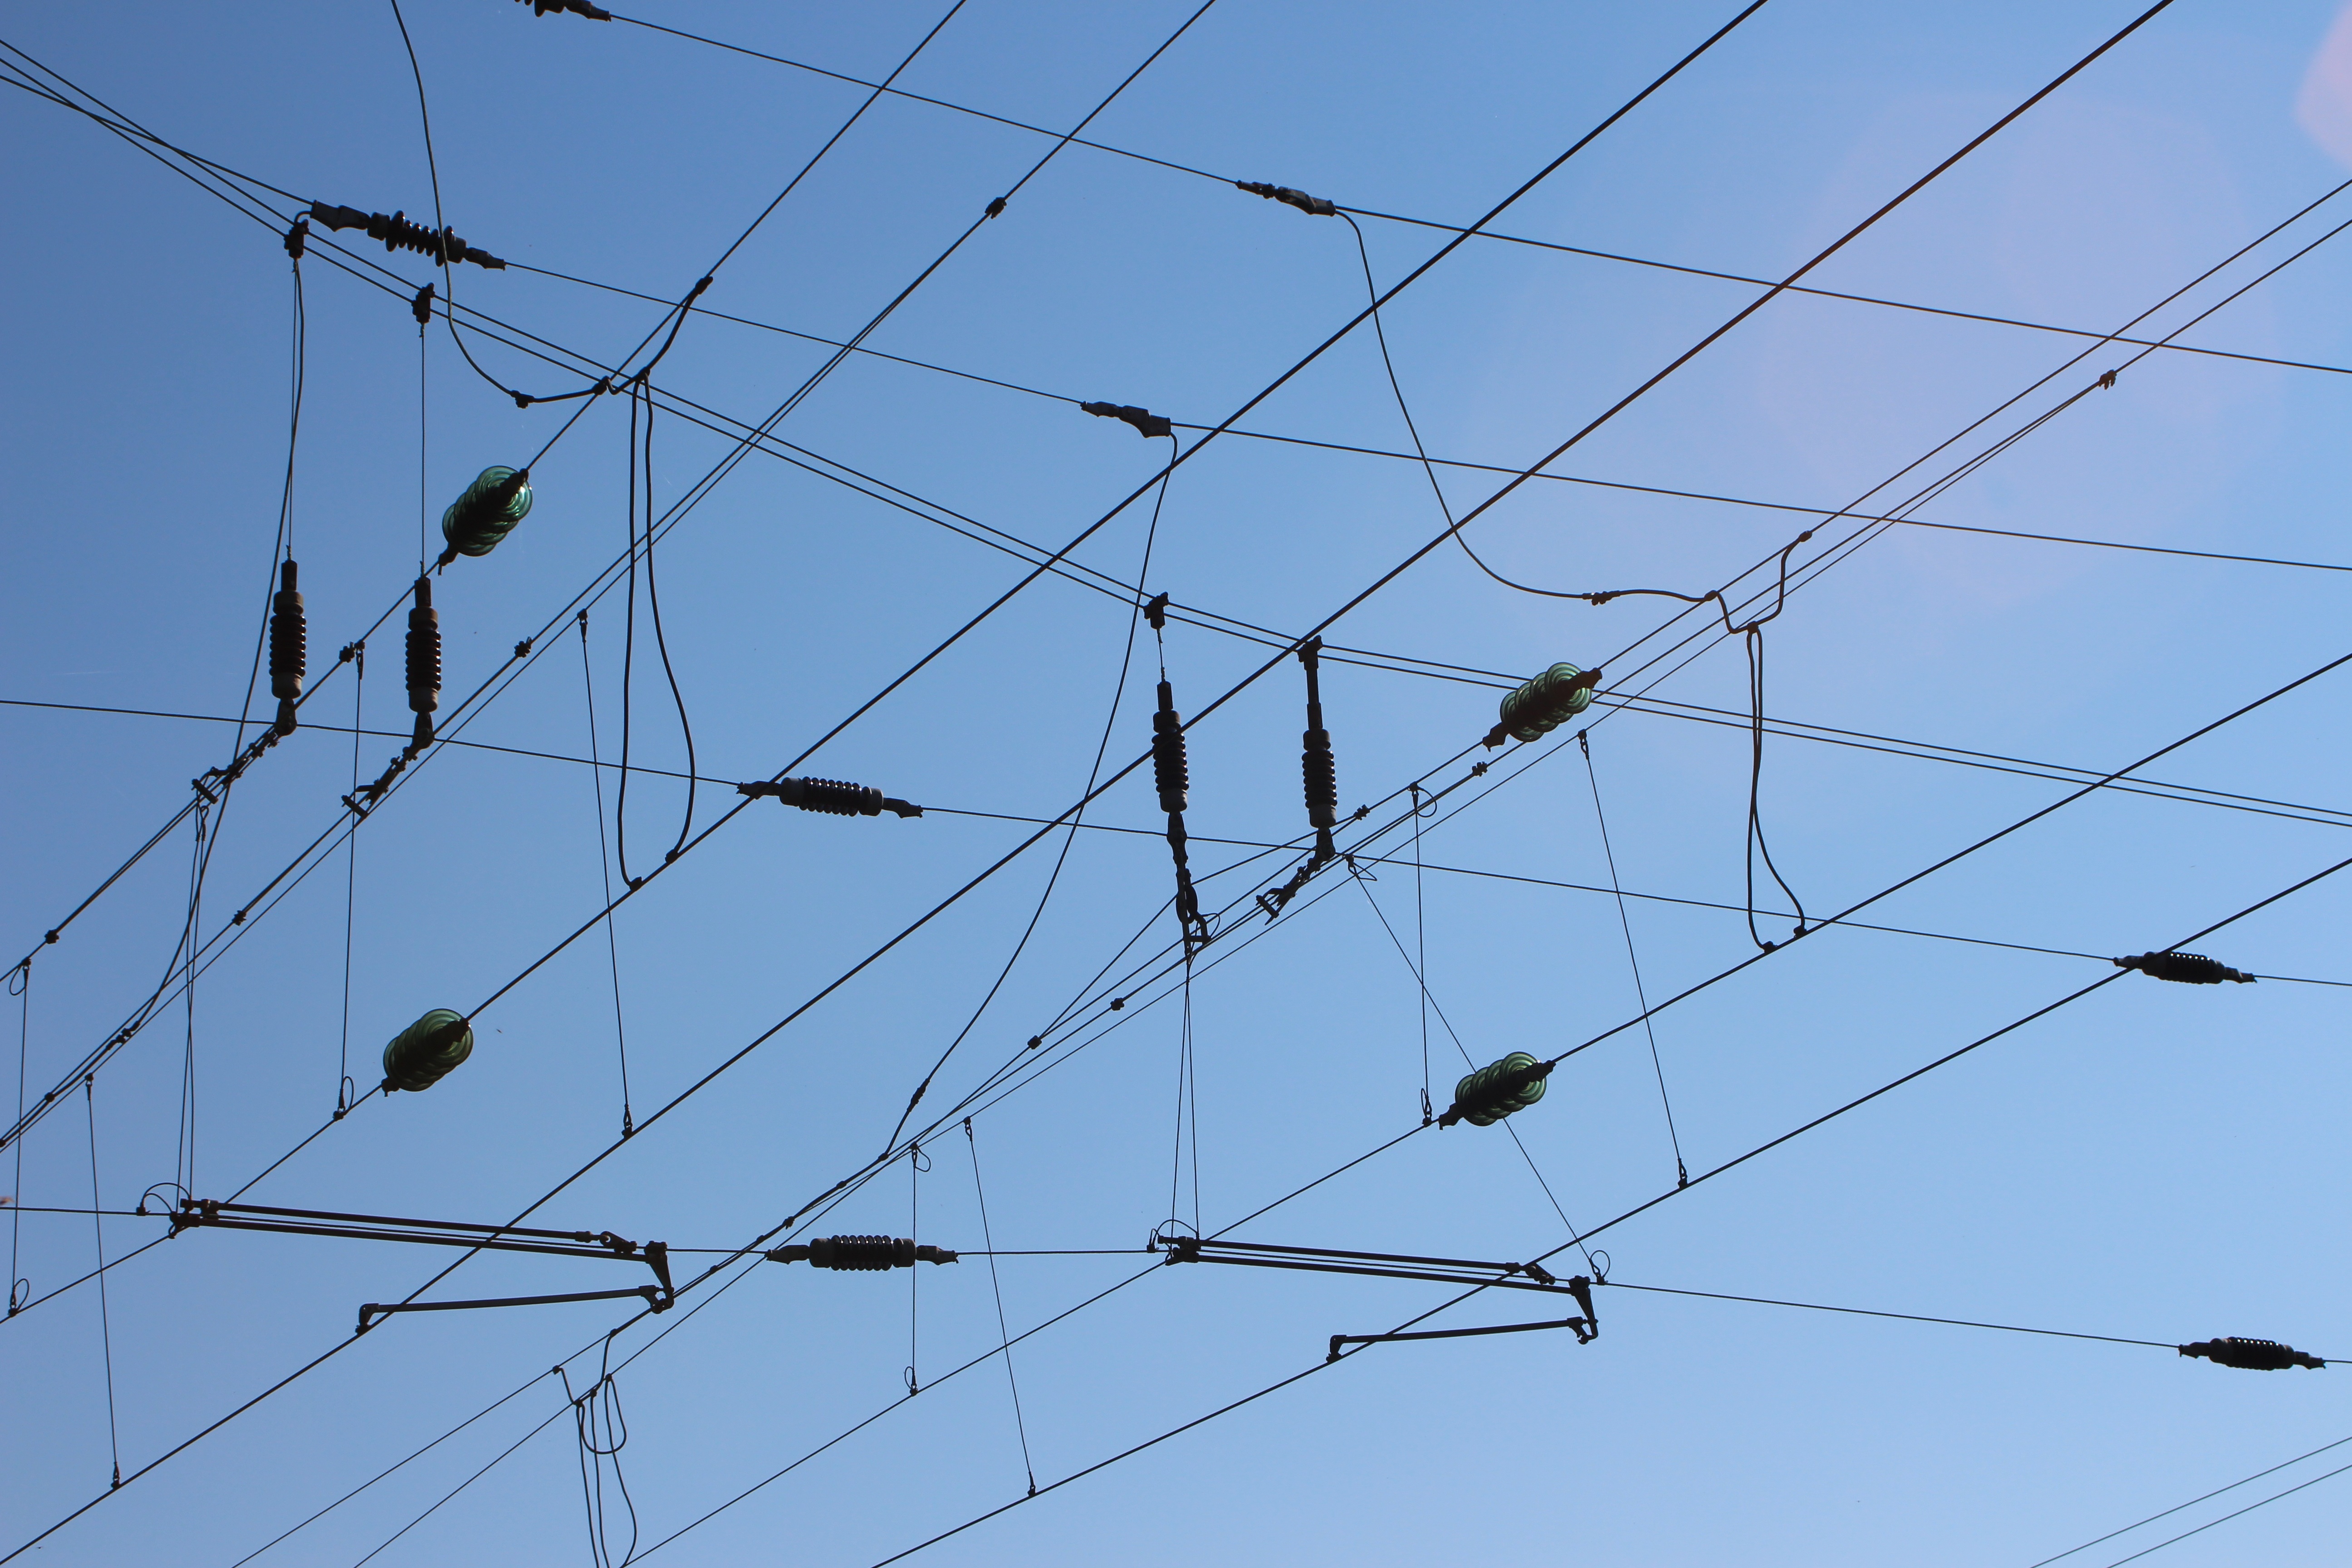
sky, railway, line, mast, blue, electricity, energy, current, net, shape, catenary, transmission tower, insulator, outdoor structure, electrical supply, electronics accessory, overhead power line